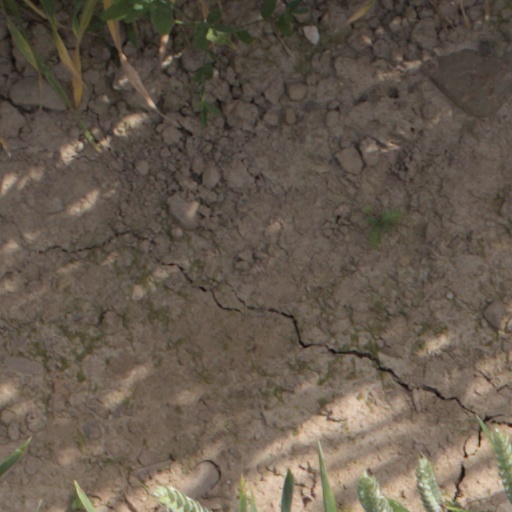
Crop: wheat